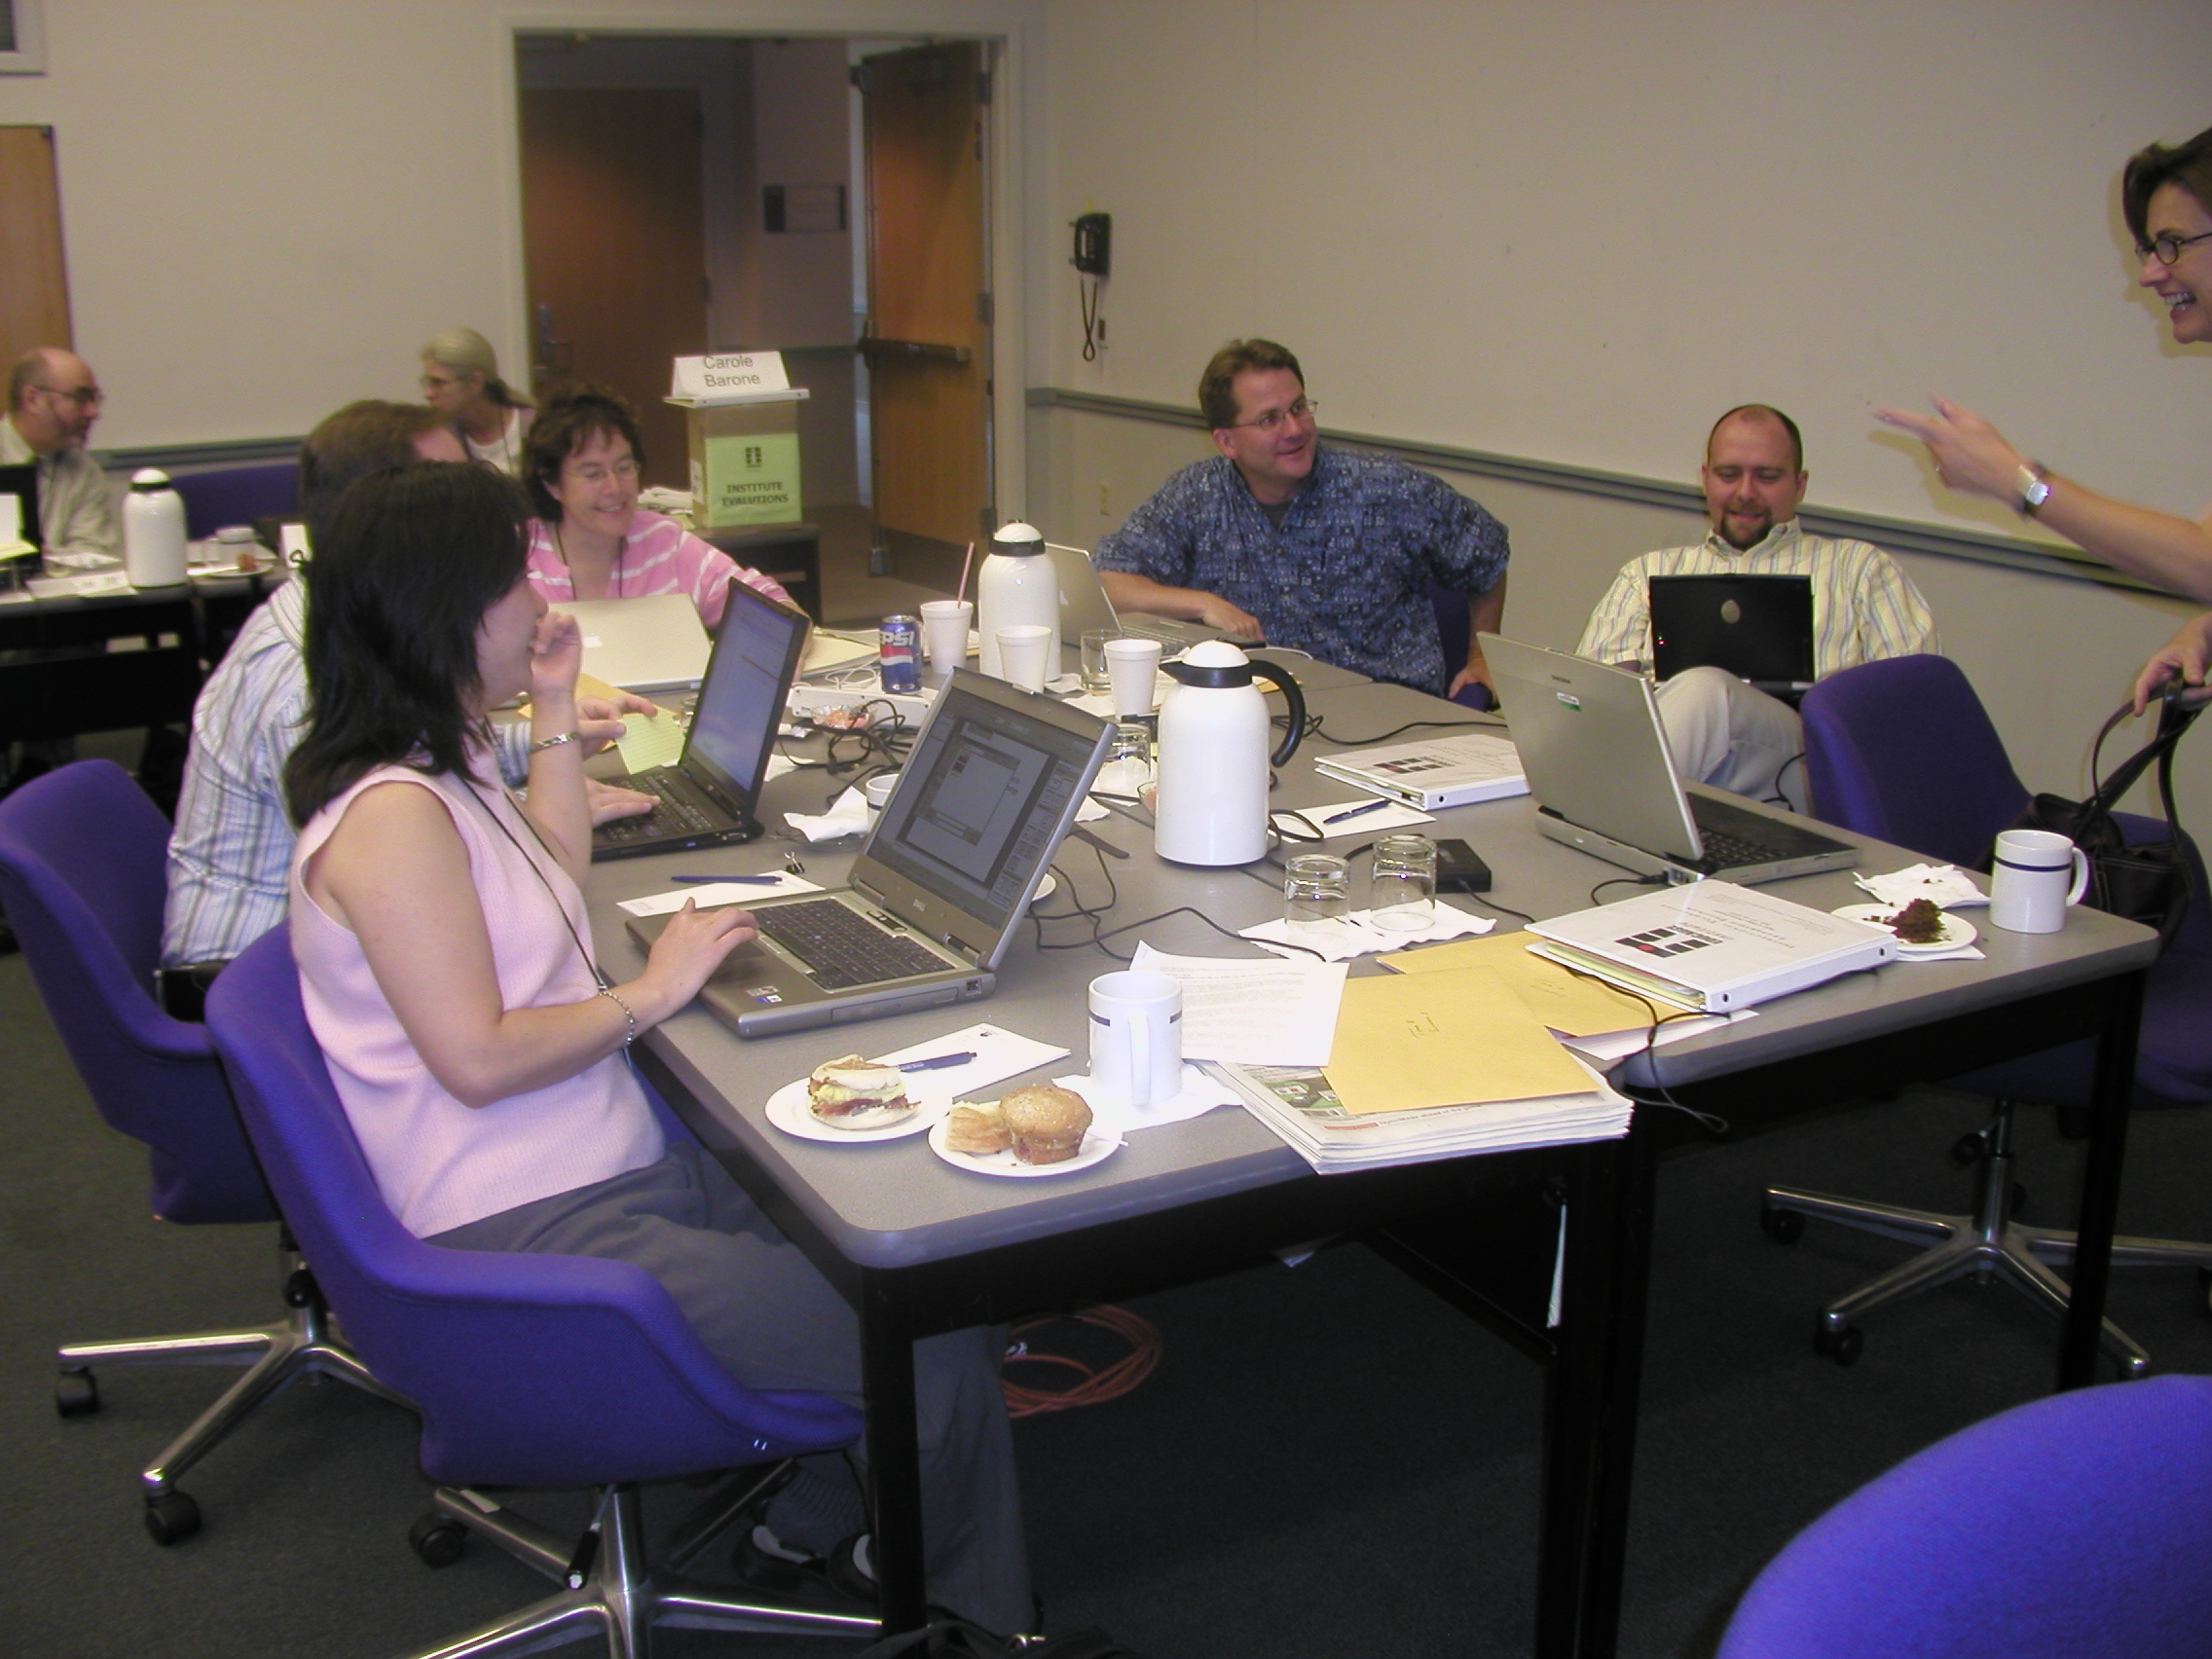
room, classroom, learning, class, itl05